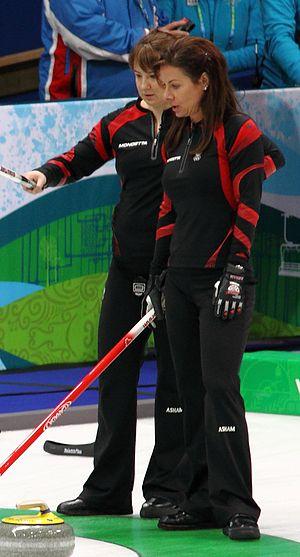
Cheryl Bernard est une curleuse canadienne.